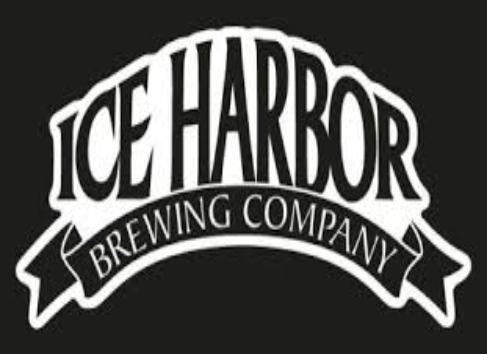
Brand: Ice Harbor
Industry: Others